Gloster Meteor

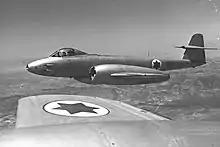
Israeli Air Force Meteor in 1954

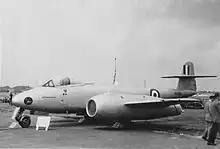
The Sapphire Meteor WA820 on display at Farnborough Airshow, 1951

Argentina became the first overseas operator of the Meteor, placing an order for 100 F Mk.4s in May 1947. The Meteor's procurement led to Argentina becoming the second air force in the Americas to operate jet aircraft.